Cape Feare

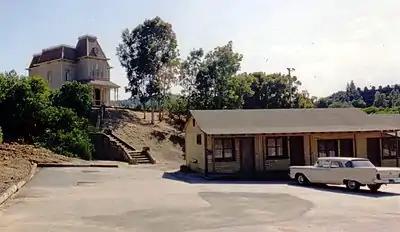
Bob stays at the Bates Motel from the 1960 film "Psycho".

Besides borrowing the overall plot structure of the "Cape Fear" films, the episode made several direct references to specific scenes from the films. References to the original include: Marge's going to Chief Wiggum only to be told Sideshow Bob has not broken any laws (also references the 1991 remake). References to the 1991 remake include Sideshow Bob's tattoos; the shot of him leaving the prison gate; the scene with him smoking in the movie theater; part of his "workout" scene; his hiding under the Simpson family's car; Wiggum's rigging wire around the house to a toy doll as an alarm; his suggestion that Homer can do anything to someone who enters his home; Bob, strapped under a car, pulling up beside Bart for a conversation; and Homer's hiring a private investigator who attempts to persuade Bob to leave town.